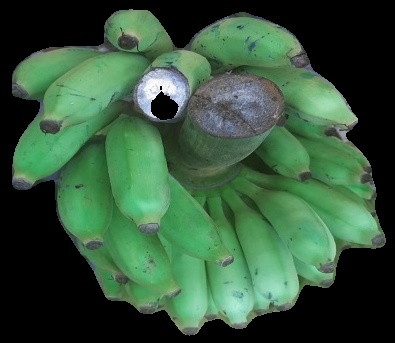
Variety: elakki-bale
Grade: grade2